Adler Planetarium

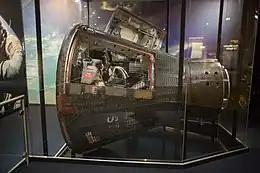

The planetarium was originally considered for the part of the Museum of Science and Industry, an endeavor led by Adler's brother-in-law Julius Rosenwald. Rosenwald was determined to convert the former Palace of Fine Arts of the 1893 World's Columbian Exposition into a museum but was struggling to manage the many required renovations.